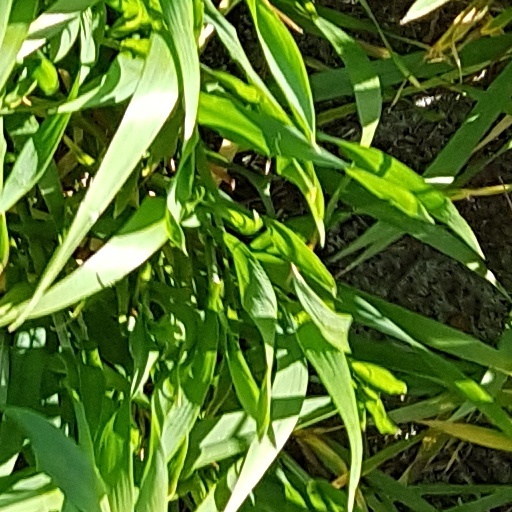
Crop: wheat